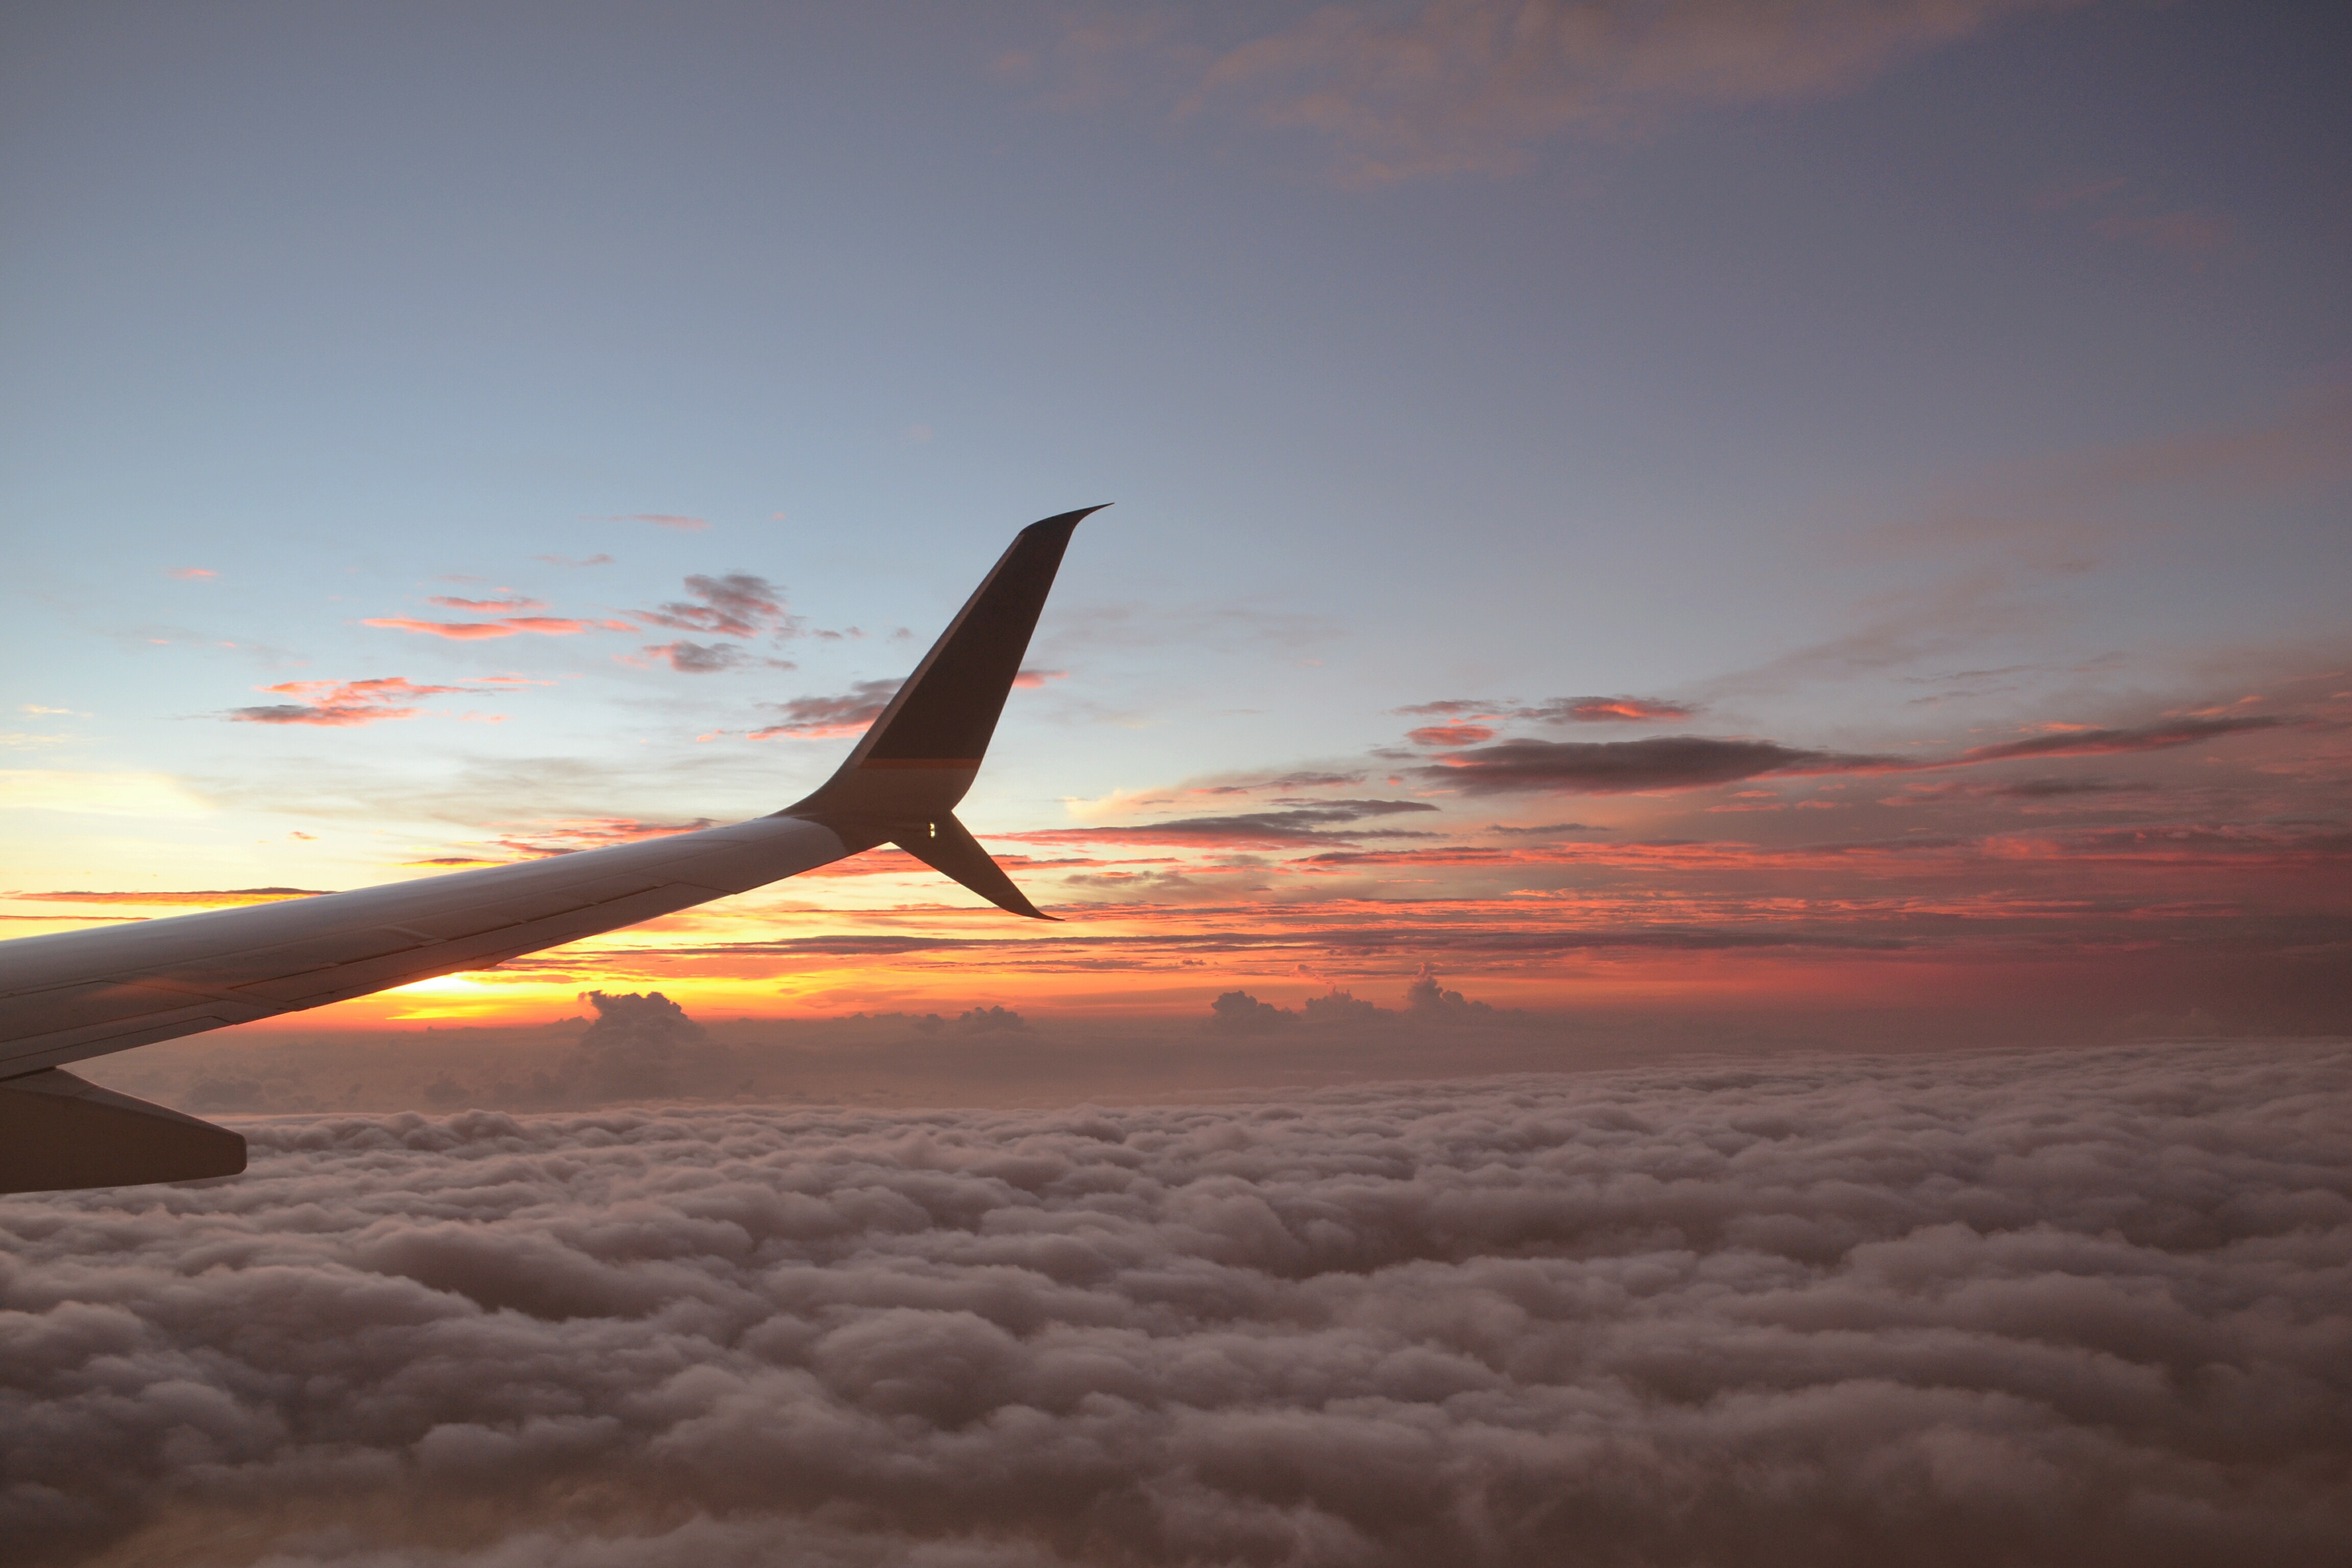
sea, horizon, wing, light, cloud, sky, sunrise, sunset, sunlight, air, morning, view, dawn, flying, fly, travel, airplane, plane, aircraft, dusk, evening, vehicle, aviation, flight, holiday, clouds, airliner, sky sun, atmosphere of earth